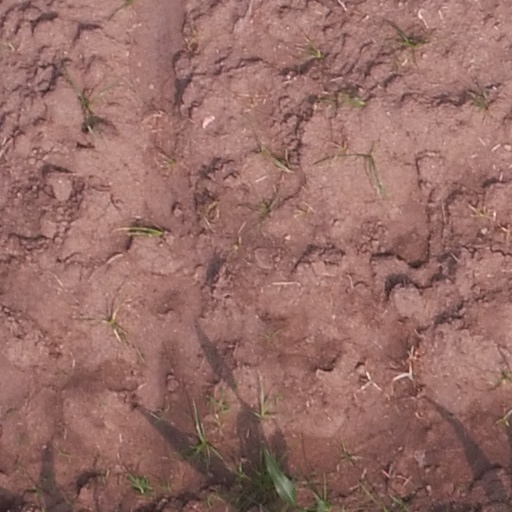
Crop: maize; corn